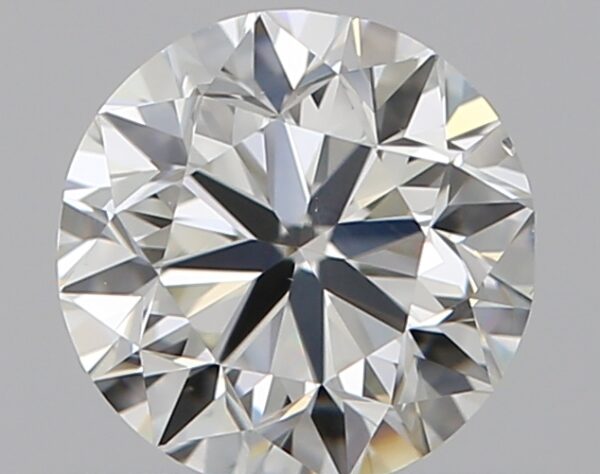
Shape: round
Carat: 0.5
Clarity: VS2
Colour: J
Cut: GD
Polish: EX
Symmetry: VG
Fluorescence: F
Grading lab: GIA
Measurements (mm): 4.87 x 4.93 x 3.2